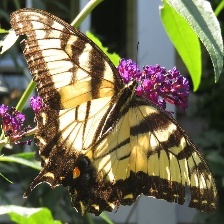
Species: YELLOW SWALLOW TAIL